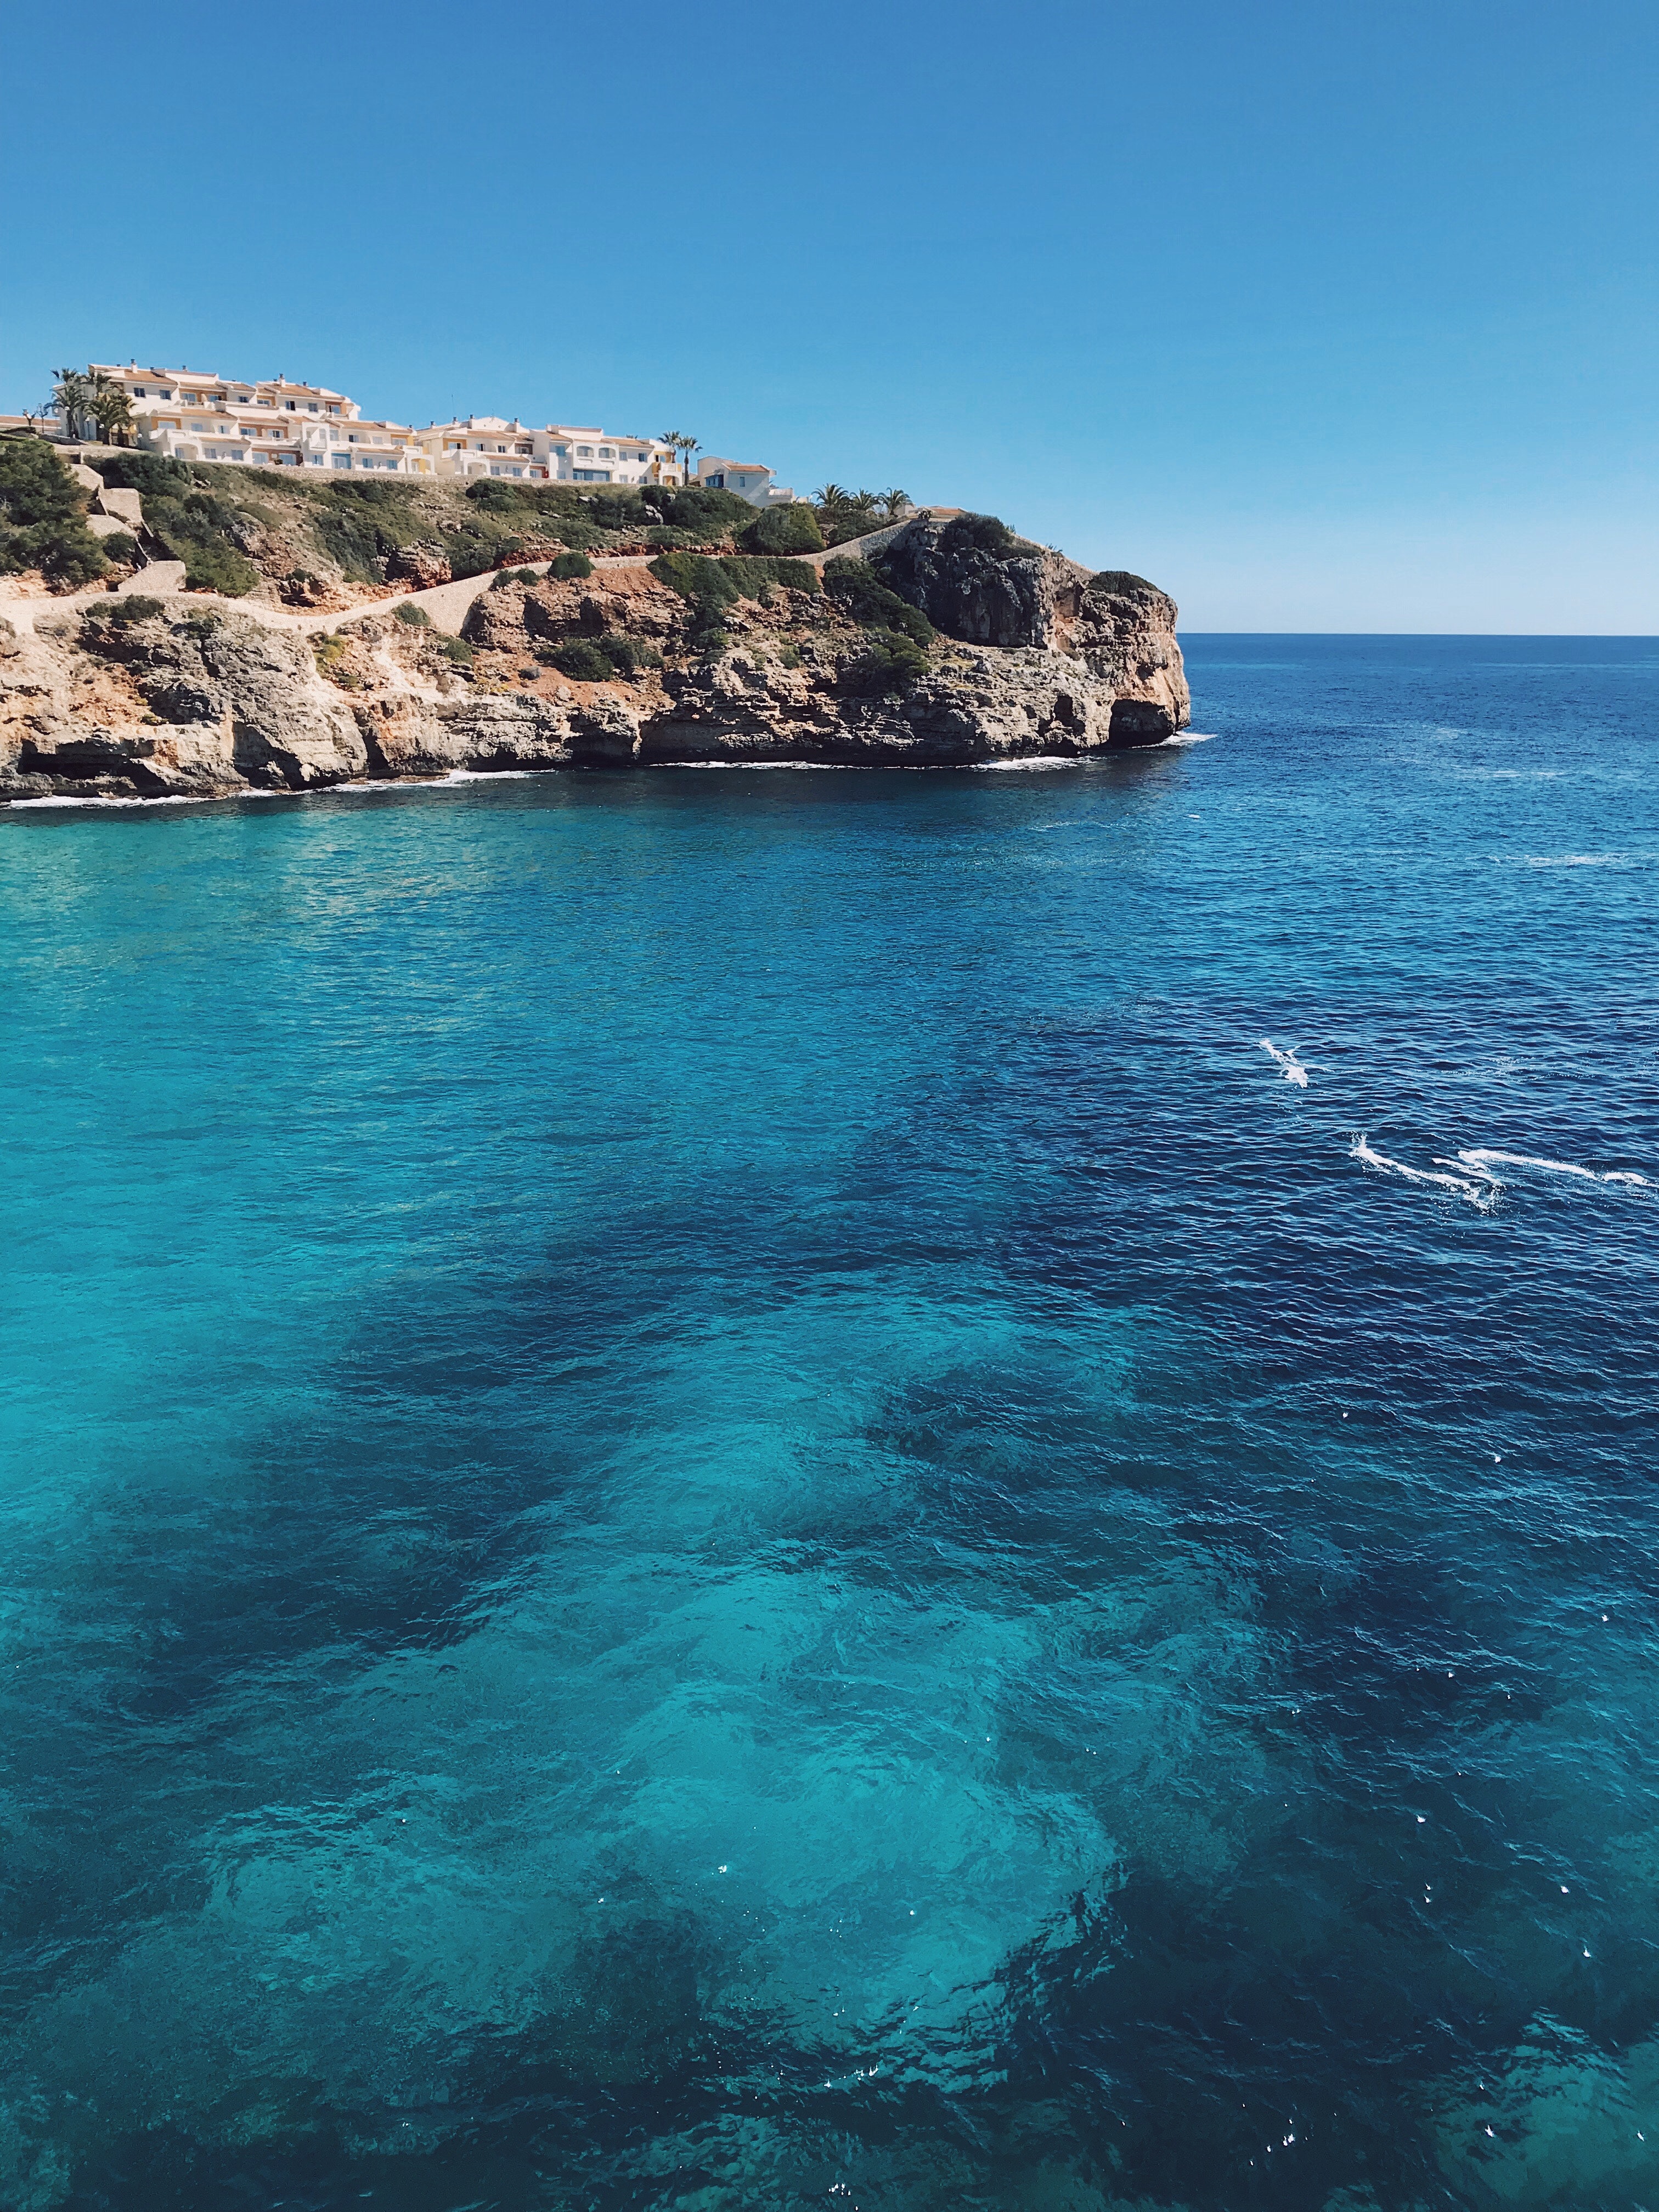
body of water, sea, blue, bight, coast, ocean, coastal and oceanic landforms, water, turquoise, azure, sky, promontory, rock, headland, cliff, klippe, bay, formation, vacation, shore, cape, beach, tropics, inlet, cove, horizon, tourism, wave, terrain, islet, lagoon, island